Moscow Paveletsky railway station

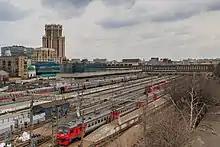
View of the platforms

Saratovsky Railway Station formed part of the ensemble of the city square. When it was decided to reconstruct the station in 1980, the project criteria were very strict. It was necessary to provide up-to-date comfort for passengers while simultaneously retaining the square skyline.